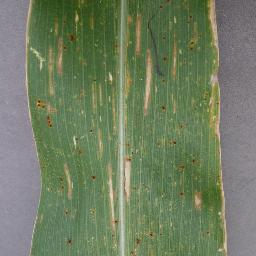
Label: Corn_(Maize)___Gray_Leaf_Spot_(Cercospora)